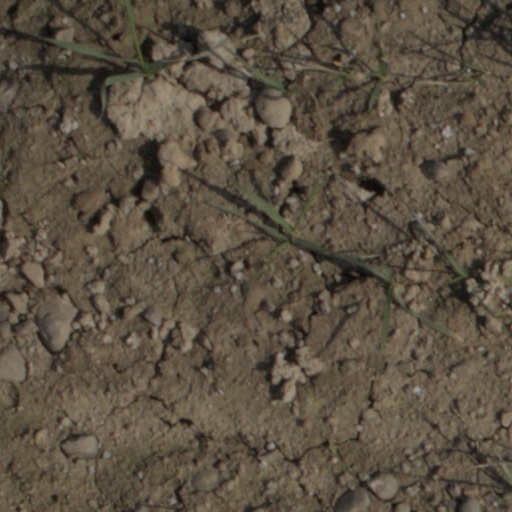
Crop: wheat